Erling Stordahl

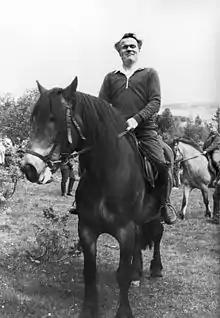
Erling Stordahl

He is best known for the around 120 songs he recorded throughout 17 years from 1951 together with Gunnar Engedahl. They met at the Norwegian Association of the Blind and Partially Sighted, and made their first hit as a duo in 1951, produced by Odeon.